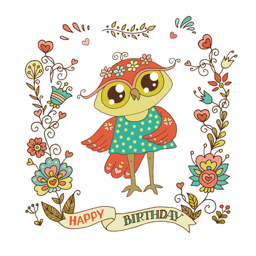
cute owl with vintage frame for your design in doodle style .